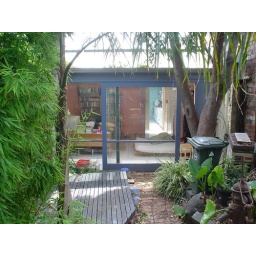
Russell's house - cat in a tree